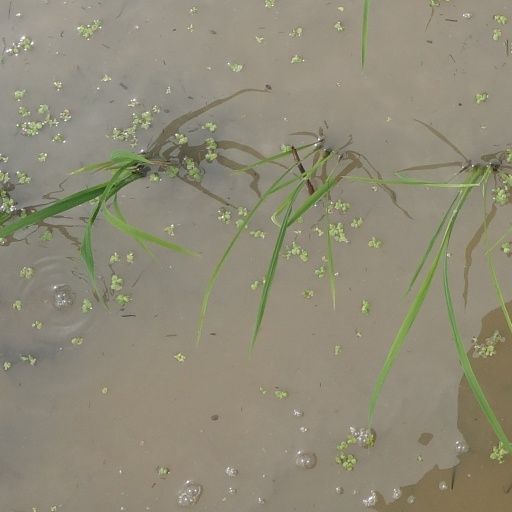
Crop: rice